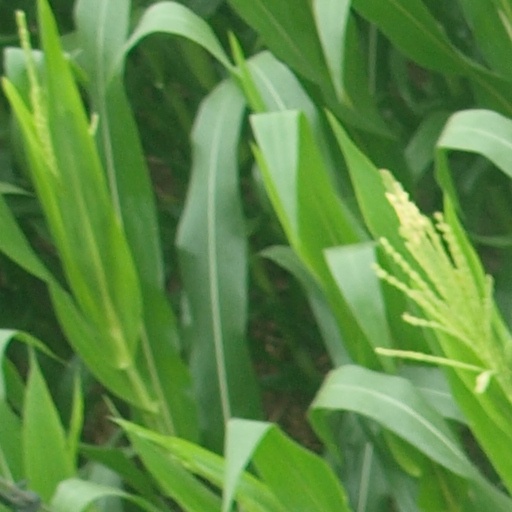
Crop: maize; corn